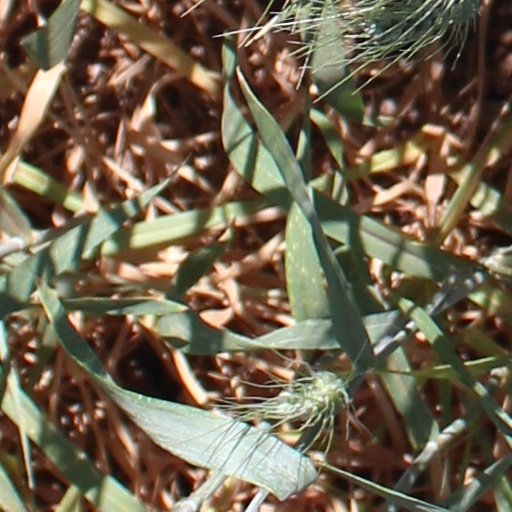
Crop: wheat